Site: brandenburg
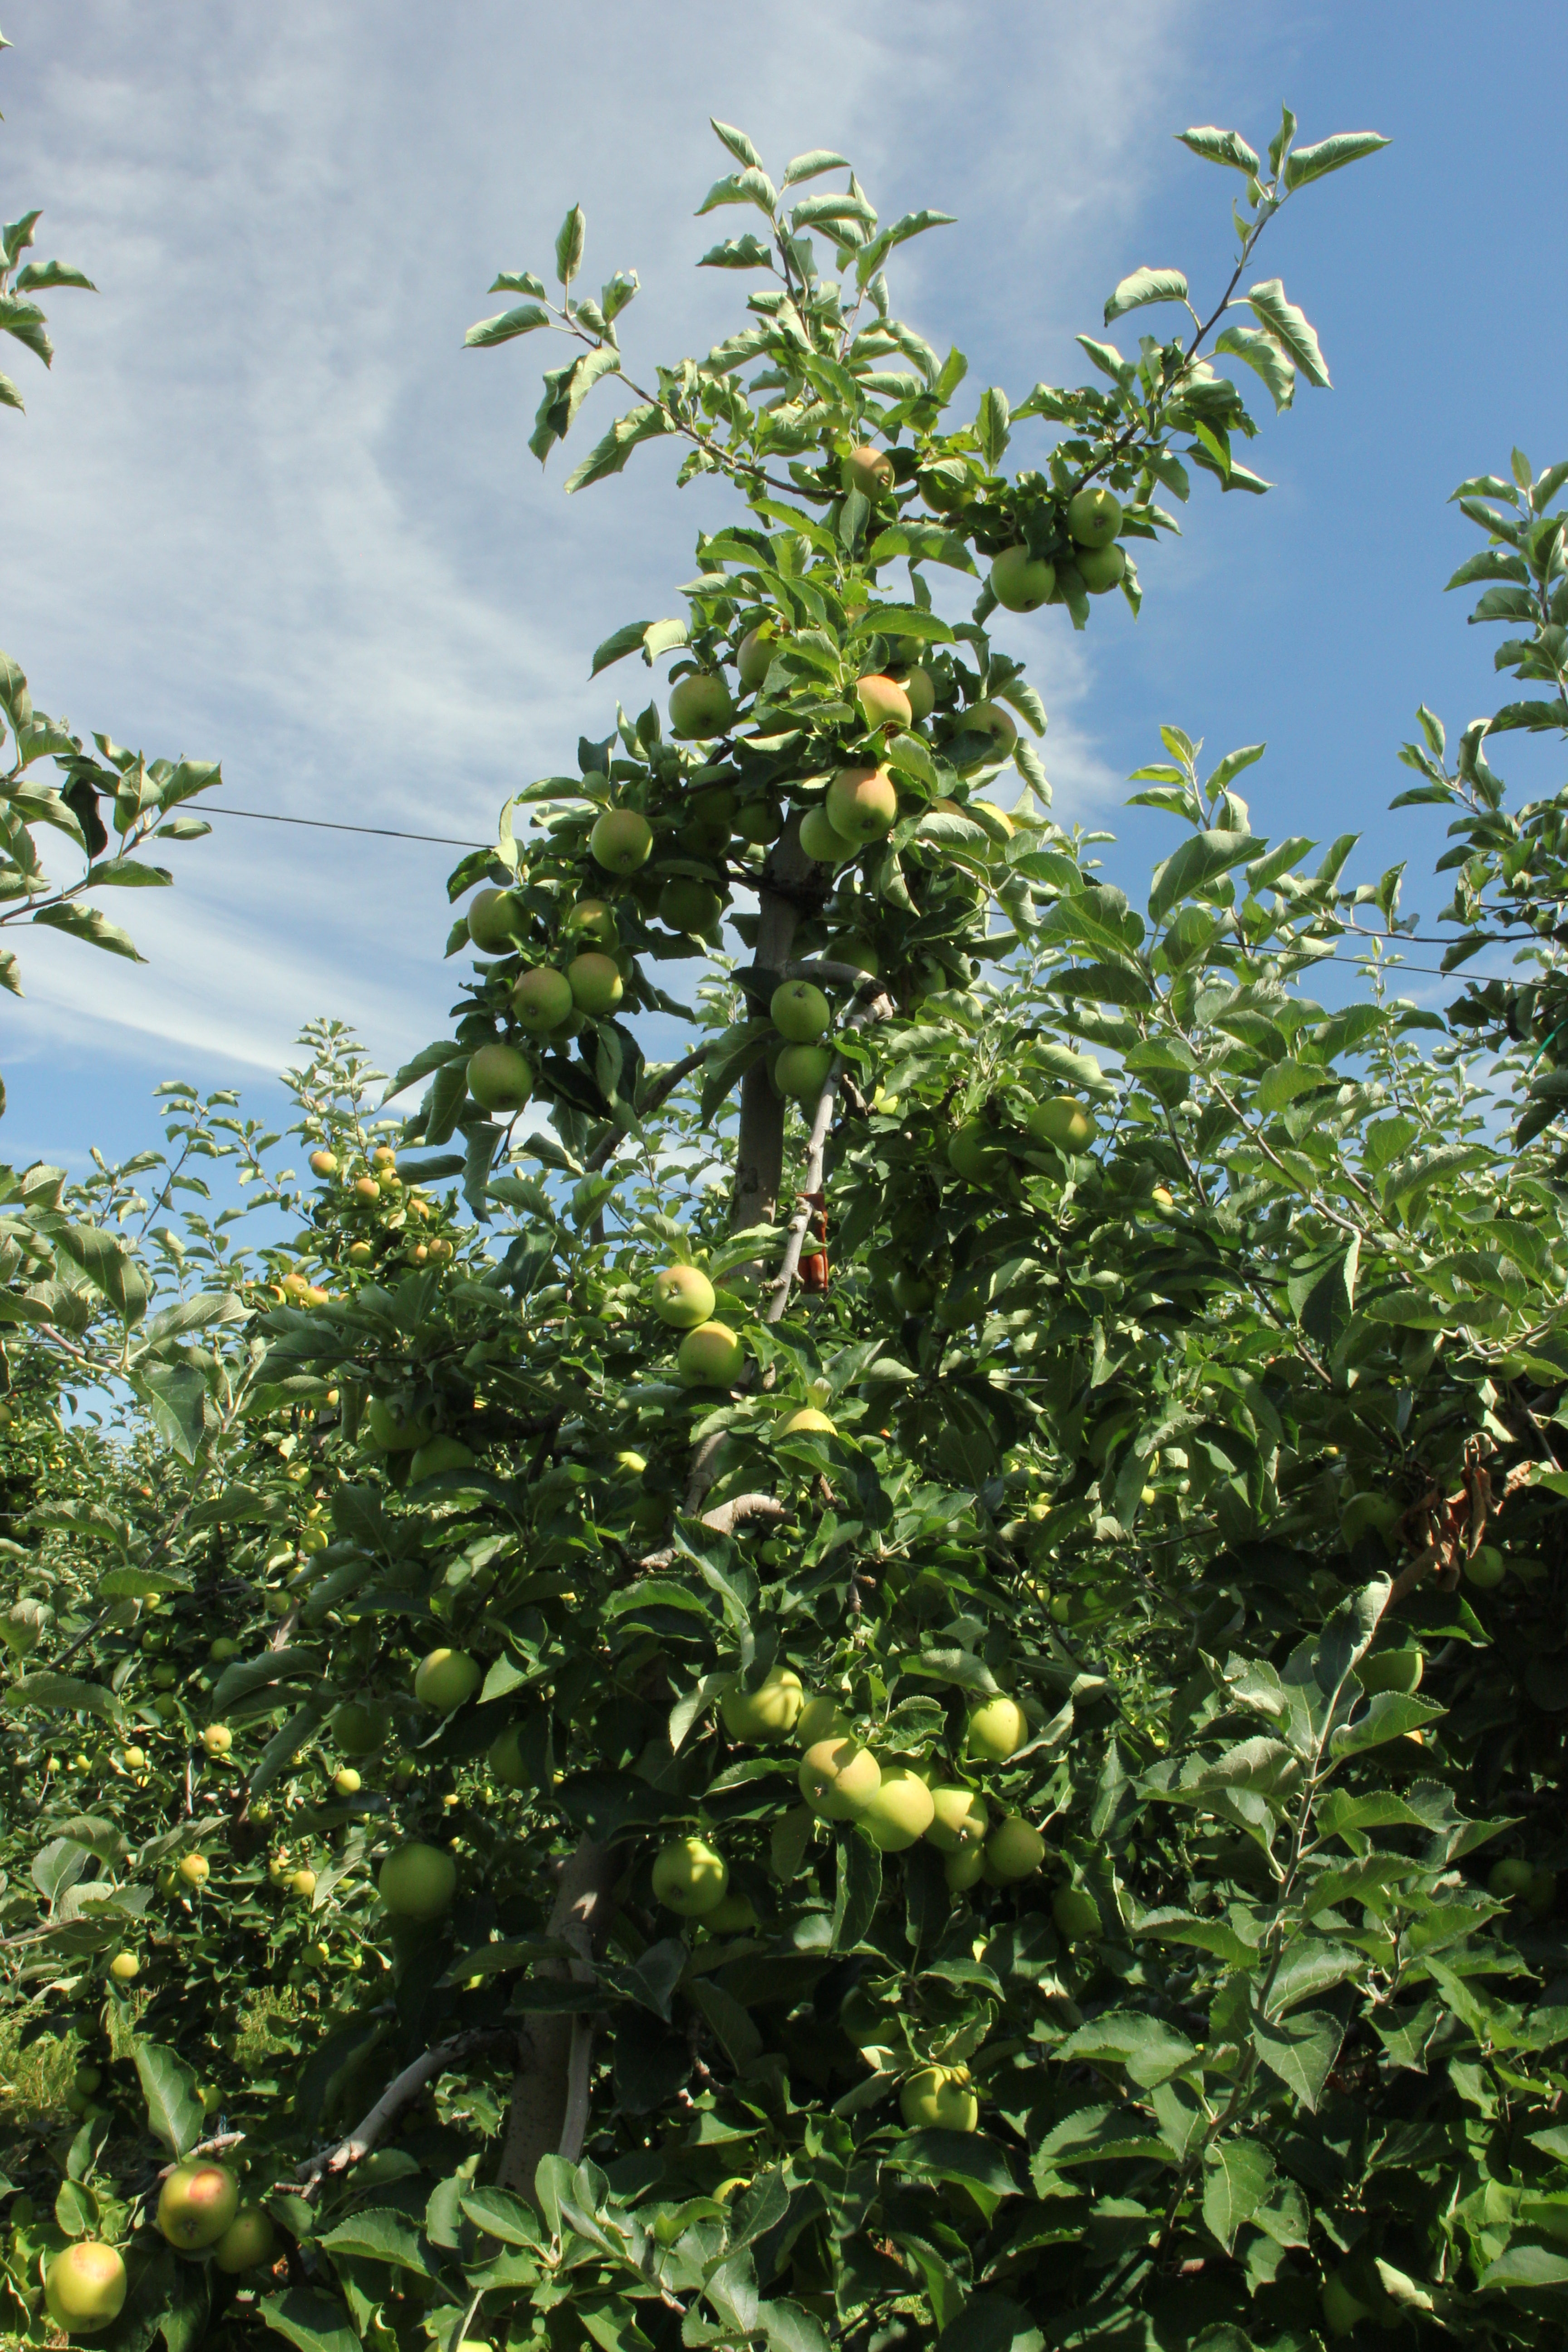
Growth stage (BBCH 77): Development of fruit